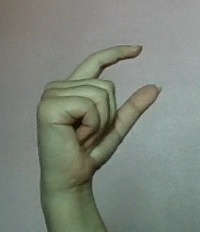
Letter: dal